Takasugi Shinsaku

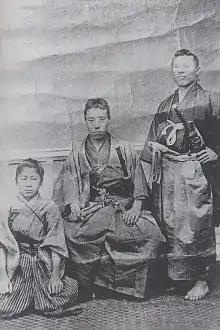
Kunimatsu Mitani (left), follower of Takasugi Shinsaku (center), and Itō Hirobumi (right)

In September 1864, a fleet of warships of British, French, Dutch and American naval forces attacked Shimonoseki again and occupied the gun battery there. This was followed by the landing of French marines. Their fighting against Chōshū units demonstrated the inferiority of traditional Japanese troops against a Western army, and convinced the leaders of the domain of the absolute necessity for a thorough military reform. Chōshū soon had no choice but to call on Takasugi again. Shinsaku was then forgiven and put in charge of peace negotiations. The Chōshū domain's administration called on Takasugi not only to carry out this reform as ‘Director of Military Affairs’, but he - only 25 years of age - was also entrusted with negotiating peace with the four Western powers.